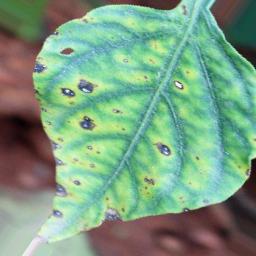
Label: cercospora